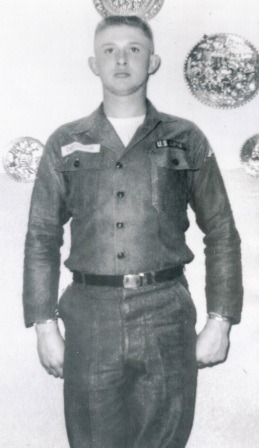
เจมส์ โจเซฟ เดรสน็อก

| name = James Joseph Dresnok
| image = File:James Dresnok.jpg
| birth_date = 24 พฤศจิกายน พ.ศ.2484"Virginia, Birth Records, 1912-2014, Delayed Birth Records, 1854-1911"; Virginia Department of Health, Richmond, Virginia.
| birth_place = นอร์ฟอล์ก (เวอร์จิเนีย)|นอร์ฟอล์ก, เวอร์จิเนีย, สหรัฐ
| death_place = เปียงยาง, เกาหลี เหนือ
| nickname = จิม, โจ, อาเธอร์
| allegiance = (พ.ศ. 2501–พ.ศ. 2505) (พ.ศ. 2505–พ.ศ. 2559)
| branch = nowrap| (พ.ศ. 2501–พ.ศ. 2505)
| serviceyears = 1958–1962 (แปรพักตร์)
| rank = File:Army-USA-OR-03-2015.svg|25px Private First Class#United States|Private first class
| spouse = Kathleen Ringwood (1959–1962)Doina Bumbea (c. 1970s–1997)unknown; daughter of Korean woman and African diplomat (2001–2016)
| children = 3
| laterwork = ครู, นักแสดง, นักแปล
เจมส์ โจเซฟ เดรสน็อก (, ) เป็นผู้แปรพักตร์ชาวสหรัฐ|อเมริกันไปยังเกาหลีเหนือซึ่งเป็นหนึ่งในทหารของสหรัฐหกนายที่แปรพักตร์หลังจากสงครามเกาหลี
หลังจากแปรพักตร์ เดรสน็อกได้ทำงานเป็นนักแสดงในภาพยนตร์โฆษณาชวนเชื่อบางเรื่องซึ่งกำกับโดยคิม จอง อิล และเป็นครูสอนภาษาอังกฤษในเปียงยาง เขาถูกนำเสนอในรายการ "60 มินิตส์" () ของซีบีเอสเมื่อวันที่ 28 มกราคม 2550 ในฐานะผู้แปรพักตร์ของสหรัฐคนสุดท้ายที่ยังมีชีวิตอยู่ในเกาหลีเหนือ เขายังเป็นหัวข้อเรื่องในสารคดีเรื่อง "ครอสซิง เดอะ ไลน์" () โดยผู้สร้างภาพยนตร์ชาวอังกฤษแดเนียล กอร์ดอนและนิโคลาส บอนเนอร์ ซึ่งแสดงในเทศกาลภาพยนตร์ซันแดนซ์ปี 2550 World Documentary Competition, “Crossing the Line” (2006) 2007 Sundance Film Festival.
เดรสน็อกส่วนใหญ่มักขนานนามตัวเองว่า โจ เดรสน็อก แต่เขามักถูกเรียกว่า "เจมส์"Frederick, Jim; “In from the Cold” , "Time (magazine)|Time", November 4, 2004. Full Cast and Crew for Crossing the Line , IMDb profile. "โจ" และ "จิม" เดรสน็อกในรายงานของสื่อ เขาเป็นที่รู้จักของชาวเกาหลีเหนือส่วนใหญ่ในนาม "อาเธอร์" จากบทบาทการแสดงในภาพยนตร์โฆษณาชวนเชื่อเรื่อง "อันซัง ฮีโร่" () (1978)
== ชีวิตในวัยเด็ก ==
เดรสน็อกเกิดใน นอร์ฟอล์ก (เวอร์จิเนีย)|นอร์ฟอล์ก, เวอร์จิเนีย, สหรัฐอเมริกา มีบิดาชื่อโจเซฟ เดรสน็อก และมารดาชื่อ มาร์กาเร็ต ลูซิลล์ เดรสน็อก โจเซฟและมาร์กาเร็ตได้หย่ากันเมื่อ 10 กรกฎาคม พ.ศ.2494 บิดาของเดรสน็อกเป็นผู้ริเริ่มการฟ้องหย่าโดยอ้างว่ามารดาของเดรสน็อก "แต่งงานกับคนอื่นอย่างถูกต้องตามกฎหมาย" เดรสน็อกถูกเลี้ยงดูโดยพ่อของเขาในเพนซิลเวเนียในช่วงสั้น ๆ แม่และน้องชายของเขา โจเซฟ เดรสน็อก II ไม่เคยติดต่อกับพวกเขาอีกเลย Man Hopes His Brother Alive ; Thursday January 18, 1996 เดรสน็อกอาศัยในสถานที่เลี้ยงดูเด็กกำพร้า ลาออกจากโรงเรียนมัธยม และเข้าร่วมกองทัพในวันถัดจากวันเกิดปีที่ 17 ของเขา
== การแปรพักตร์ ==
เดรสน็อกรับราชการทหารครั้งแรกโดยการใช้เวลาสองปีในเยอรมนีตะวันตก หลังจากกลับไปสหรัฐอเมริกาและพบว่าภรรยาของเขาทิ้งเขาไปหาชายอื่นเขาจึงเกณฑ์ทหารอีกครั้งและถูกส่งไปยังเกาหลีใต้ เขาเป็นนักเรียนชั้นหนึ่งส่วนตัวกับกองทหารม้าที่ 1 กองทัพสหรัฐ ซึ่งเป็นหน่วยที่อยู่ตามเขตปลอดทหารเกาหลีระหว่างเกาหลีเหนือและเกาหลีใต้ในช่วงต้นทศวรรษ 1960 ไม่นานหลังจากที่เขามาถึงเขาต้องเผชิญกับศาลทหารในการปลอมลายเซ็นบนเอกสารที่อนุญาตให้ออกจากฐานซึ่งในที่สุดก็นำไปสู่การปลดประจำการโดยไม่ขออนุญาต
เนื่องจากไม่เต็มใจที่จะเผชิญกับการลงโทษในวันที่ 15 สิงหาคม พ.ศ. 2505 ในขณะที่เพื่อนทหารของเขากำลังรับประทานอาหารกลางวันเขาวิ่งข้ามเขตทุ่นระเบิดในเวลากลางวันเข้าไปในดินแดนเกาหลีเหนือซึ่งเขาถูกทหารเกาหลีเหนือจับกุมอย่างรวดเร็ว เดรสน็อกถูกนำตัวโดยรถไฟไปยังกรุงเปียงยางเมืองหลวงของเกาหลีเหนือและถูกสอบสวน
== การเสียชีวิต ==
ในเดือนเมษายน พ.ศ. 2560 NK News องค์กรข่าวตะวันตกรายงานว่าเดรสน็อกเสียชีวิตเมื่อปีที่แล้ว ในเดือนสิงหาคม พ.ศ. 2560 บุตรชายของเดรสน็อกยืนยันว่าเขาเสียชีวิตด้วยโรคหลอดเลือดสมองในเดือนพฤศจิกายน พ.ศ. 2559 พวกเขาออกแถลงการณ์ว่าพ่อของพวกเขาบอกให้ยังจงภักดีต่อคิม จอง อึนและพวกเขายังระบุด้วยว่าพวกเขาจะ "ทำลาย" สหรัฐหากเปิดตัวการประท้วงต่อต้านเกาหลีเหนือ
== อ้างอิง ==
Reflist|refs=
หมวดหมู่:บุคคลที่เกิดในปี พ.ศ. 2484
หมวดหมู่:บุคคลที่เสียชีวิตในปี พ.ศ. 2559
หมวดหมู่:ทหารชาวอเมริกัน
หมวดหมู่:นักแสดงชายชาวเกาหลีเหนือ